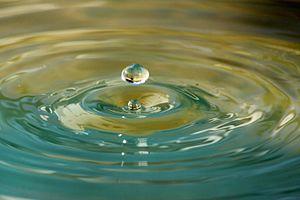
Goutte d'eau